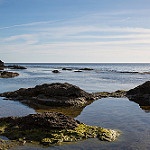
Label: sea